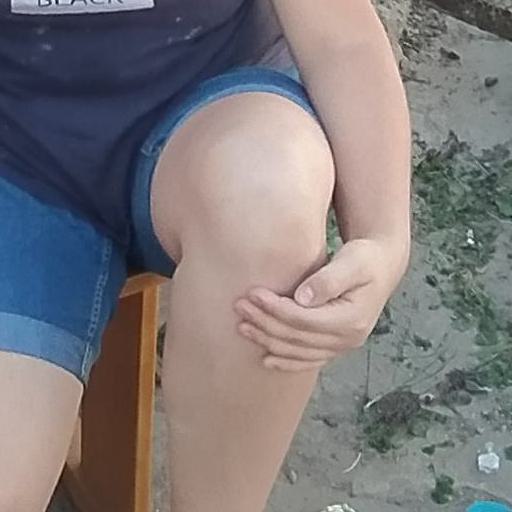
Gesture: no_gesture